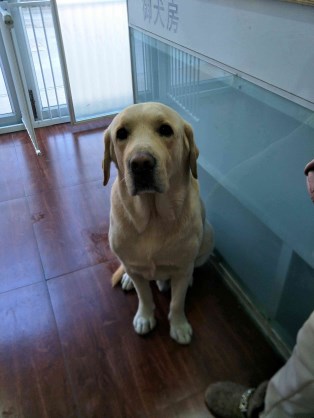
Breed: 3580-n000122-Labrador_retriever